Allis shad

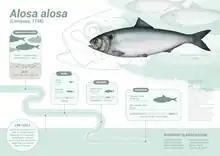
Biology and lifecycle of "Alosa alosa".

"Alosa alosa" has a similar lifecycle to that of the twait shad "A. fallax". They are known to live in sympatry, and the two species can hybridize. They are anadromous species like many other species in the genus "Alosa". However, some record of them being landlocked suggests an ability to adapt well to their environment.